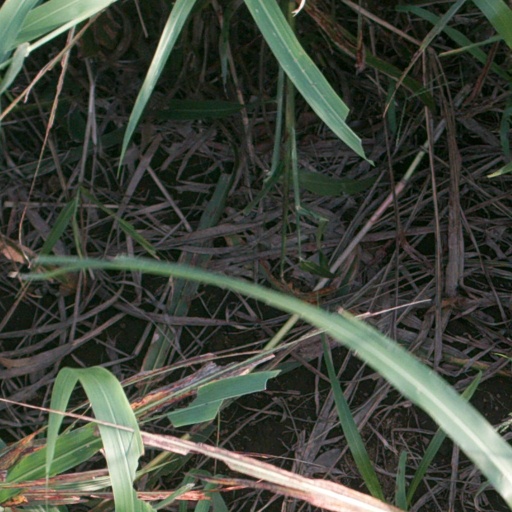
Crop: sorghum